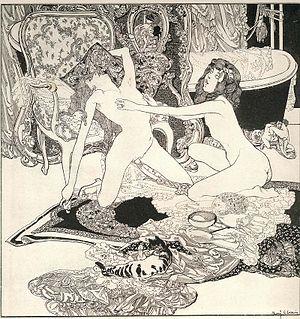
Franz von Bayros, né le 28 mai 1866 à Zagreb et mort le 3 avril 1924 à Vienne est un dessinateur, illustrateur et peintre autrichien, aussi connu sous le nom de Marquis de Bayros.